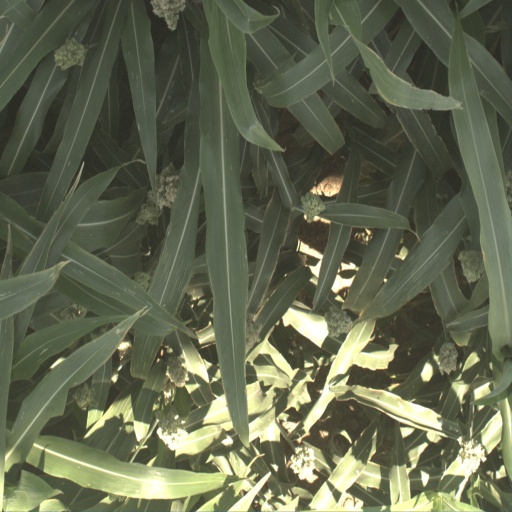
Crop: sorghum